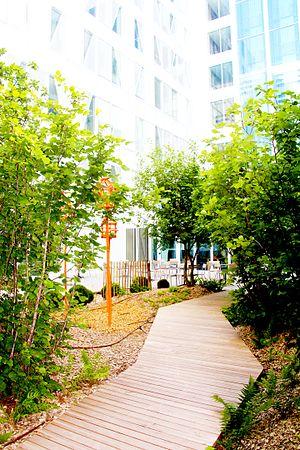
Bâtiment des locaux du Groupe Rocher situés à Issy les Moulineaux
Le Groupe Rocher, anciennement Groupe Yves Rocher, est un groupe familial français, fondé en 1959 par Yves Rocher. À partir d’une idée initiale, la beauté et le soin par les plantes à un coût raisonnable, ce groupe a construit au fil des décennies une offre diversifiée autour de plusieurs marques et est actif sur les marchés de la cosmétique, de l’entretien de la maison, et de l’habillement, avec une activité allant de la recherche et développement, la culture, la production jusqu'à la commercialisation. La société est née en Bretagne, et reste implantée dans cette région, tout en ayant une part de chiffre d’affaires à l’international de plus en plus significative, par ses marques historiques et par des acquisitions.